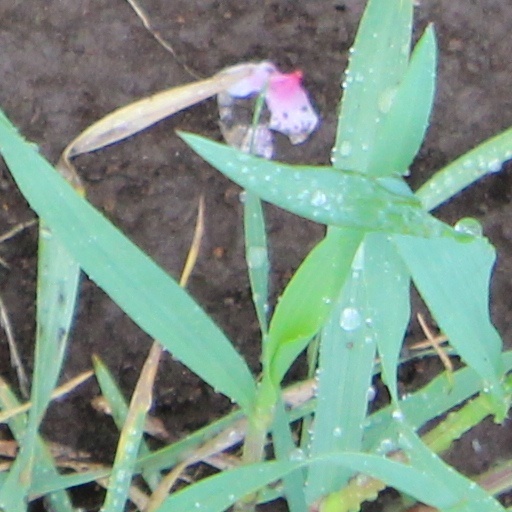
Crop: wheat